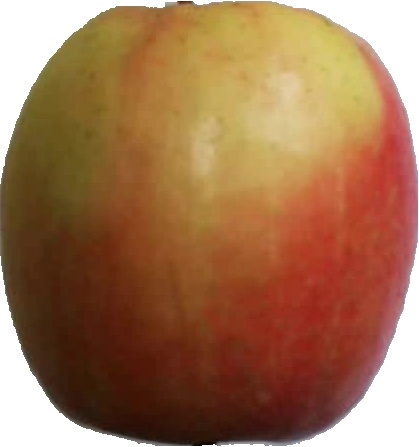
Label: apple_pink_lady_1